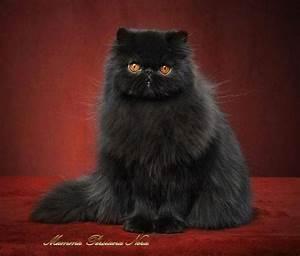
cat